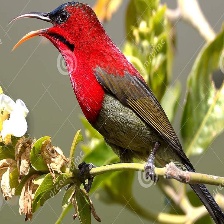
Species: CRIMSON SUNBIRD
Scientific name: AETHOPYGA SIPARAJA